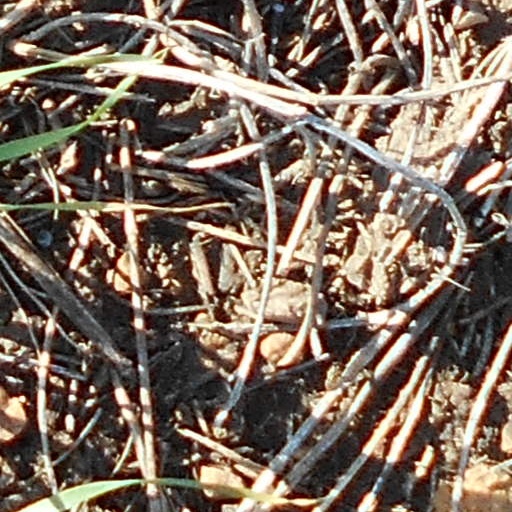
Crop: wheat